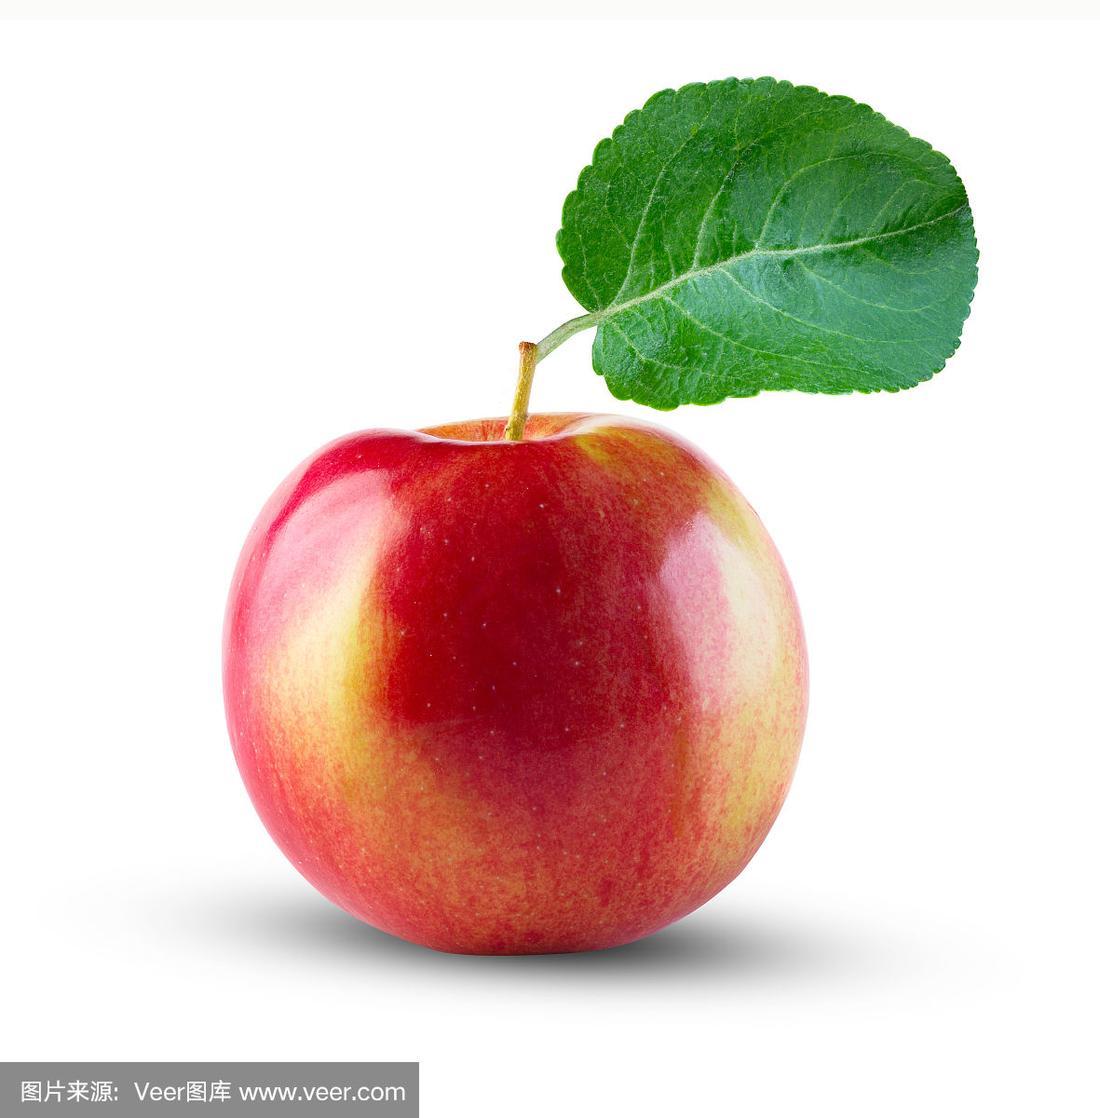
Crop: apple
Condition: healthy